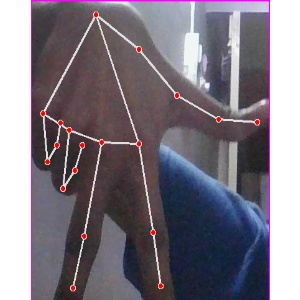
अक्षर: ग